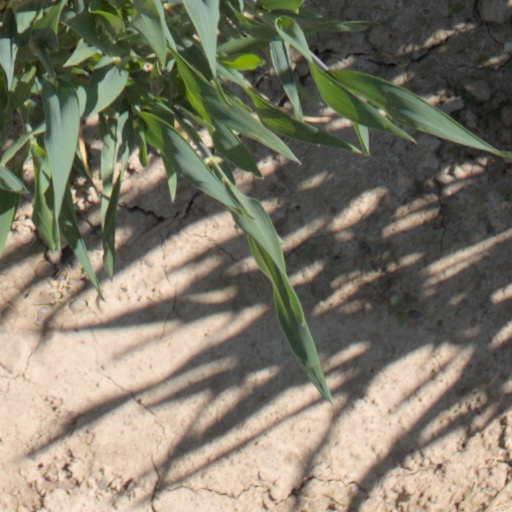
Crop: wheat